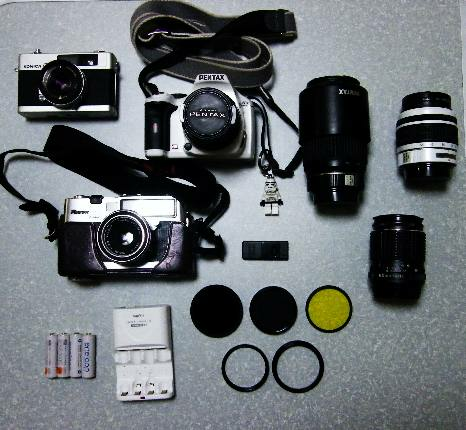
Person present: No